Tania Gunadi

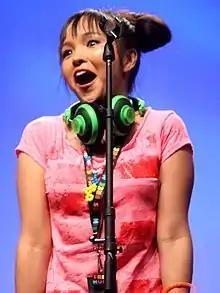
Tania Gunadi at the 2012 VidCon

Tania Gunadi (born 29 July 1983) is an Indonesian actress. She moved to Los Angeles when she was a teenager.